Beyoğluspor

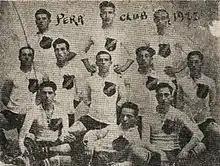
Pera Club, 1922

Since the second half of the 19th century the Greek community of Constantinople founded several sports clubs and organized sports activities such as the "Pan-Constantinopolitan Games".